Arc Mouse

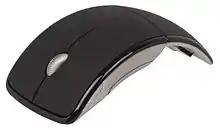
First generation Arc Mouse

The Arc Mouse is a family of portable computer mice produced by Microsoft first released in 2008. A mobile mouse, the device has evolved over a number of years, including special editions designed to coordinate with the company's Surface family of computers. All versions of the Arc Mouse are folding and include scrolling capability.